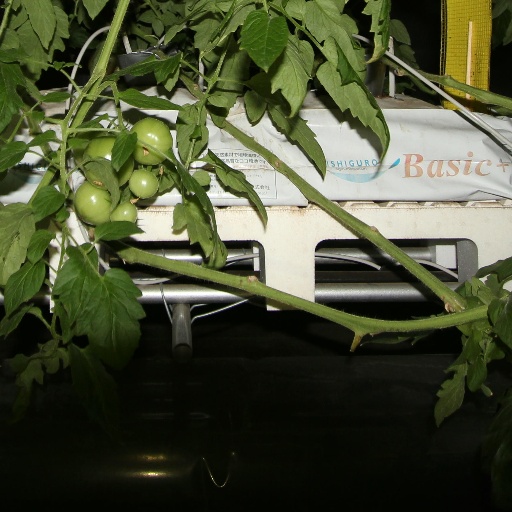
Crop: tomato